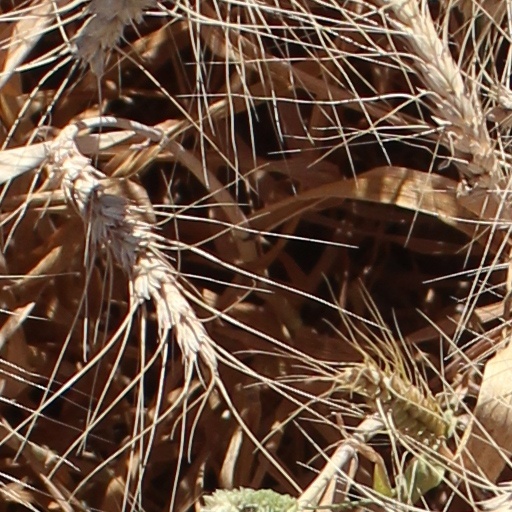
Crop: wheat